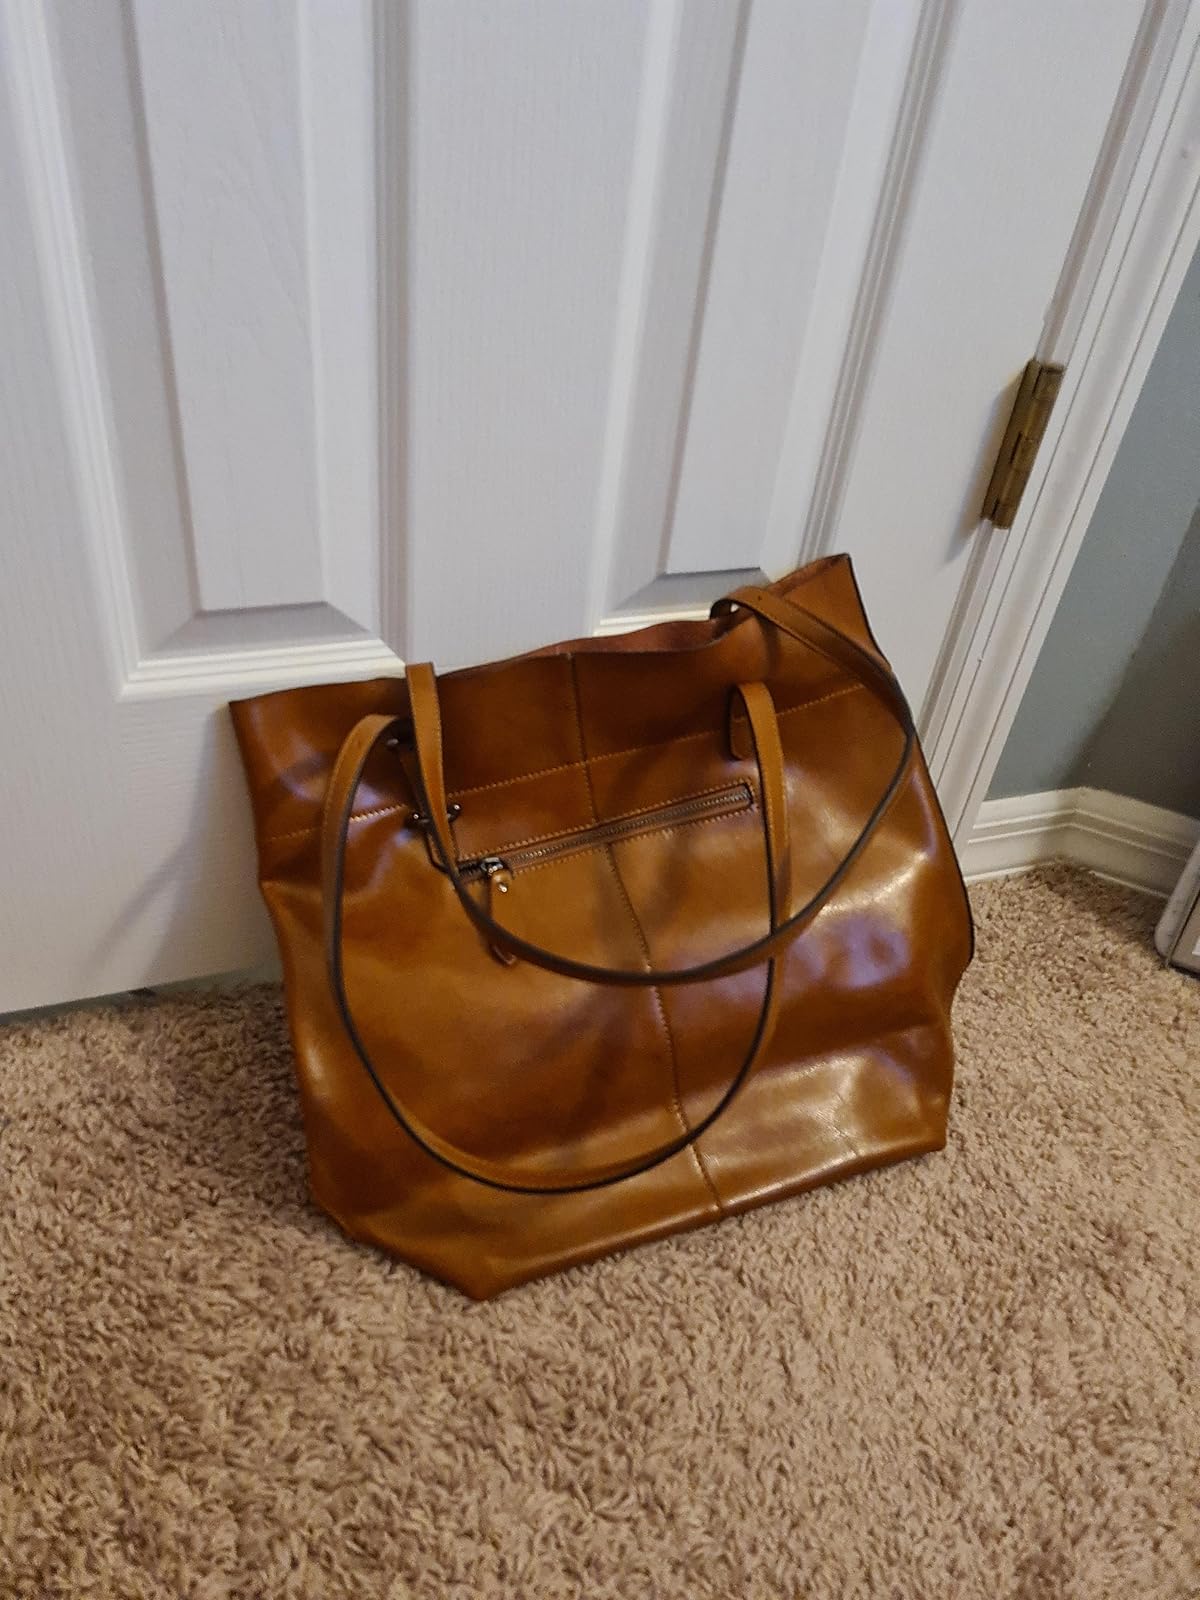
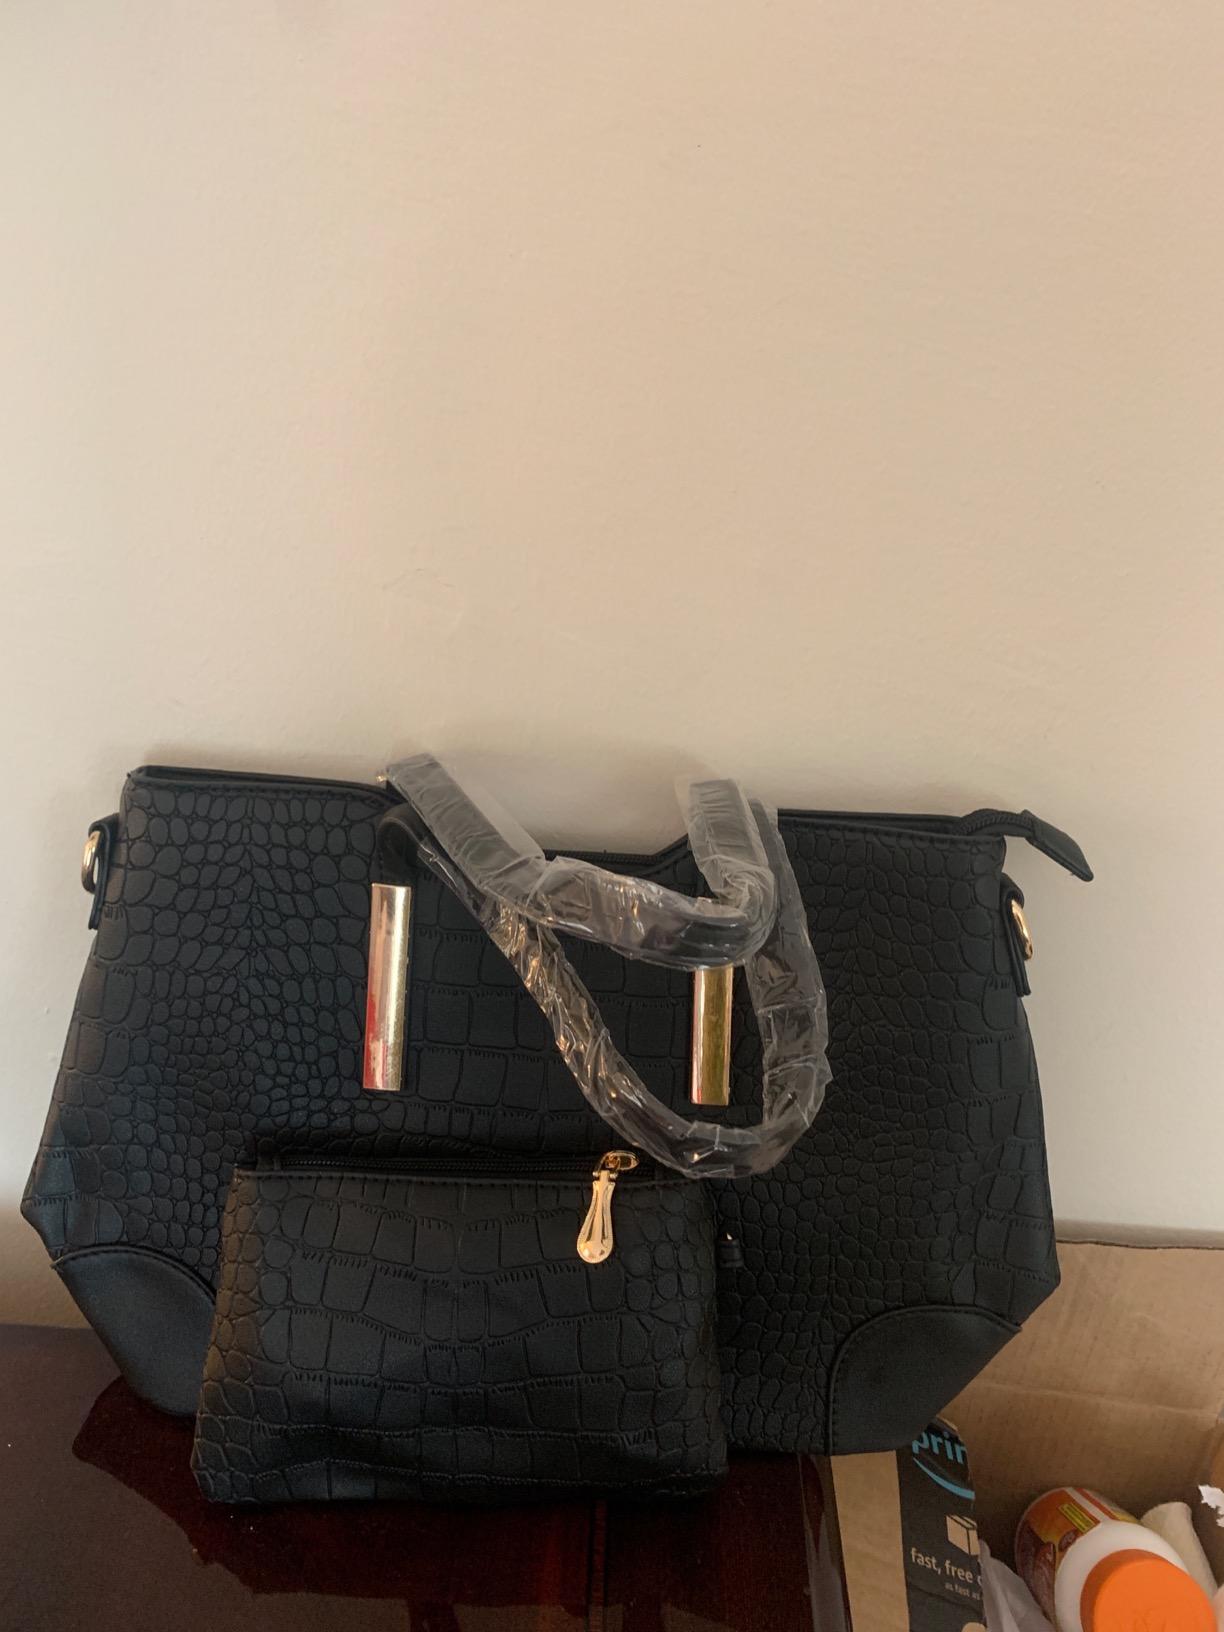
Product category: accessories_handbag
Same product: no